Jane Levy

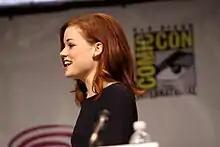
Levy in 2013

Levy moved to Los Angeles after two years in New York City. She played the recurring character Mandy Milkovich, her first TV role, during the first season of the Showtime comedy-drama "Shameless" in early 2011. In March 2011, she landed the first lead role of her career on the sitcom "Suburgatory", with Jeremy Sisto and Cheryl Hines, resulting in Emma Greenwell replacing Levy in her "Shameless" role for season 2 onward. On May 9, 2014, "Suburgatory" was canceled by ABC after three seasons.